Isabella d'Este

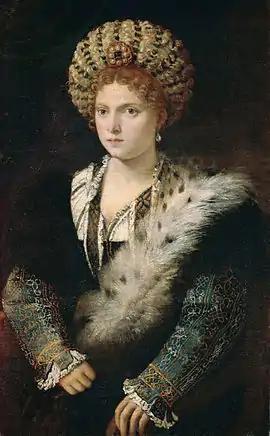
"Isabella in Black", presumed to be an idealization of the 62-year-old Isabella by Titian (1536), a widely circulated but uncertain representation

In his capacity of captain general of the Venetian armies, Francesco often was required to go to Venice for conferences that left Isabella in Mantua on her own at "La Reggia", the ancient palace that was the family seat of the Gonzagas. She did not lack company, however, as she passed the time with her mother and with her sister, Beatrice. Upon meeting Elisabetta Gonzaga, her 18-year-old sister-in-law, the two women became close friends. They enjoyed reading books, playing cards, and travelling about the countryside together. Once they journeyed as far as Lake Garda during one of Francesco's absences.